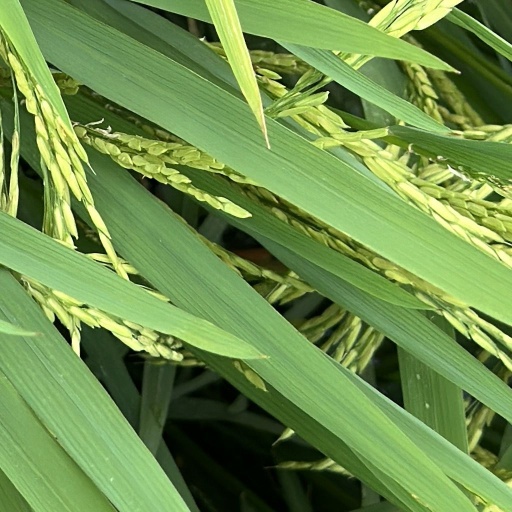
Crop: rice